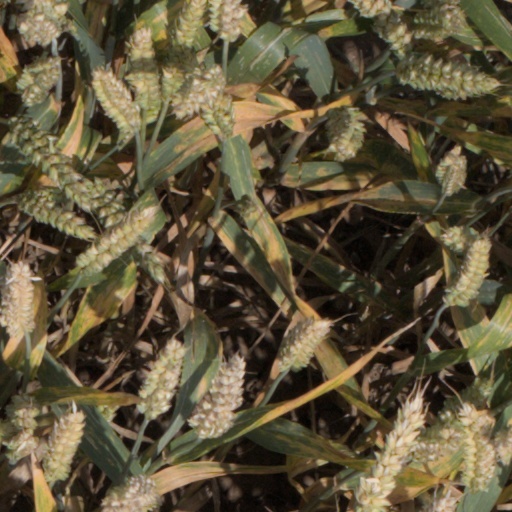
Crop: wheat